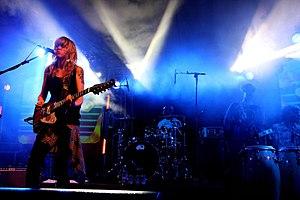
Ladyhawke, née Philippa Brown, surnommée « Pip » Brown, est une chanteuse-compositrice originaire de Nouvelle-Zélande. Elle s'est fait connaître par sa chanson Paris Is Burning qu'elle a composée après avoir passé un séjour à Paris.